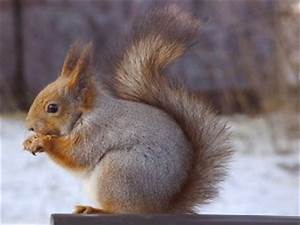
Label: squirrel